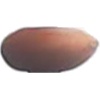
Label: Hazelnut 1